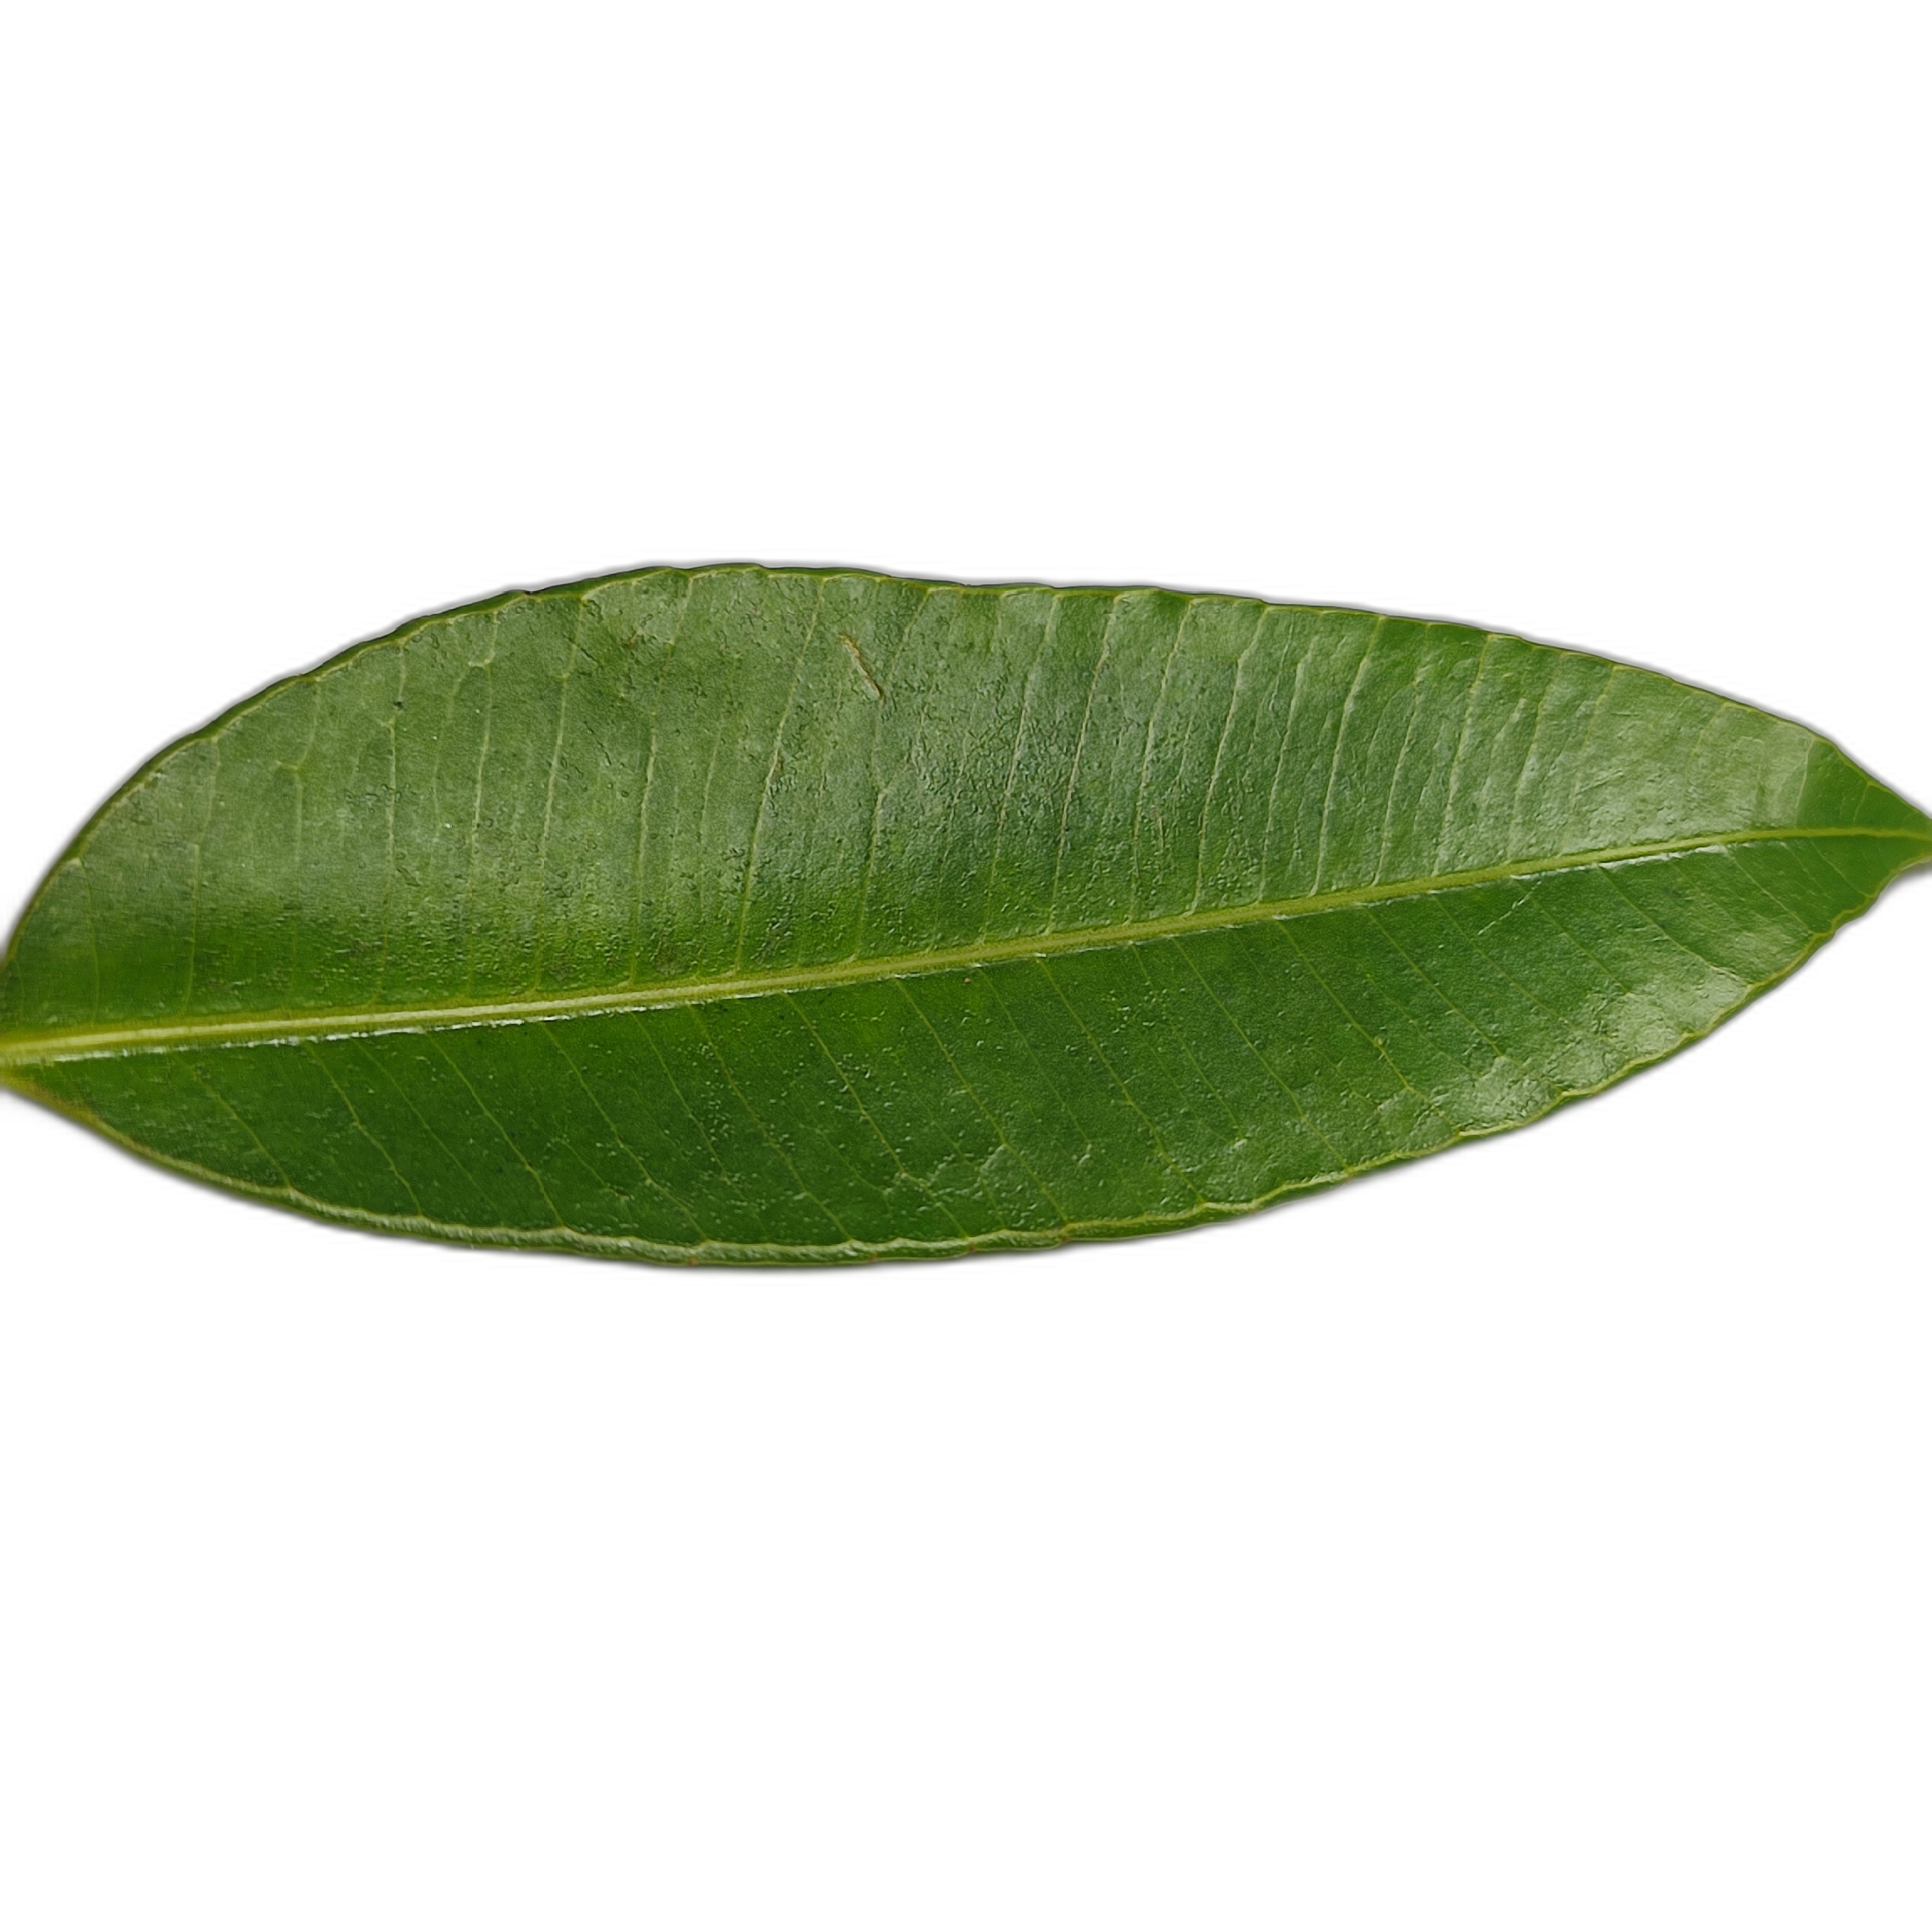
Label: healthy